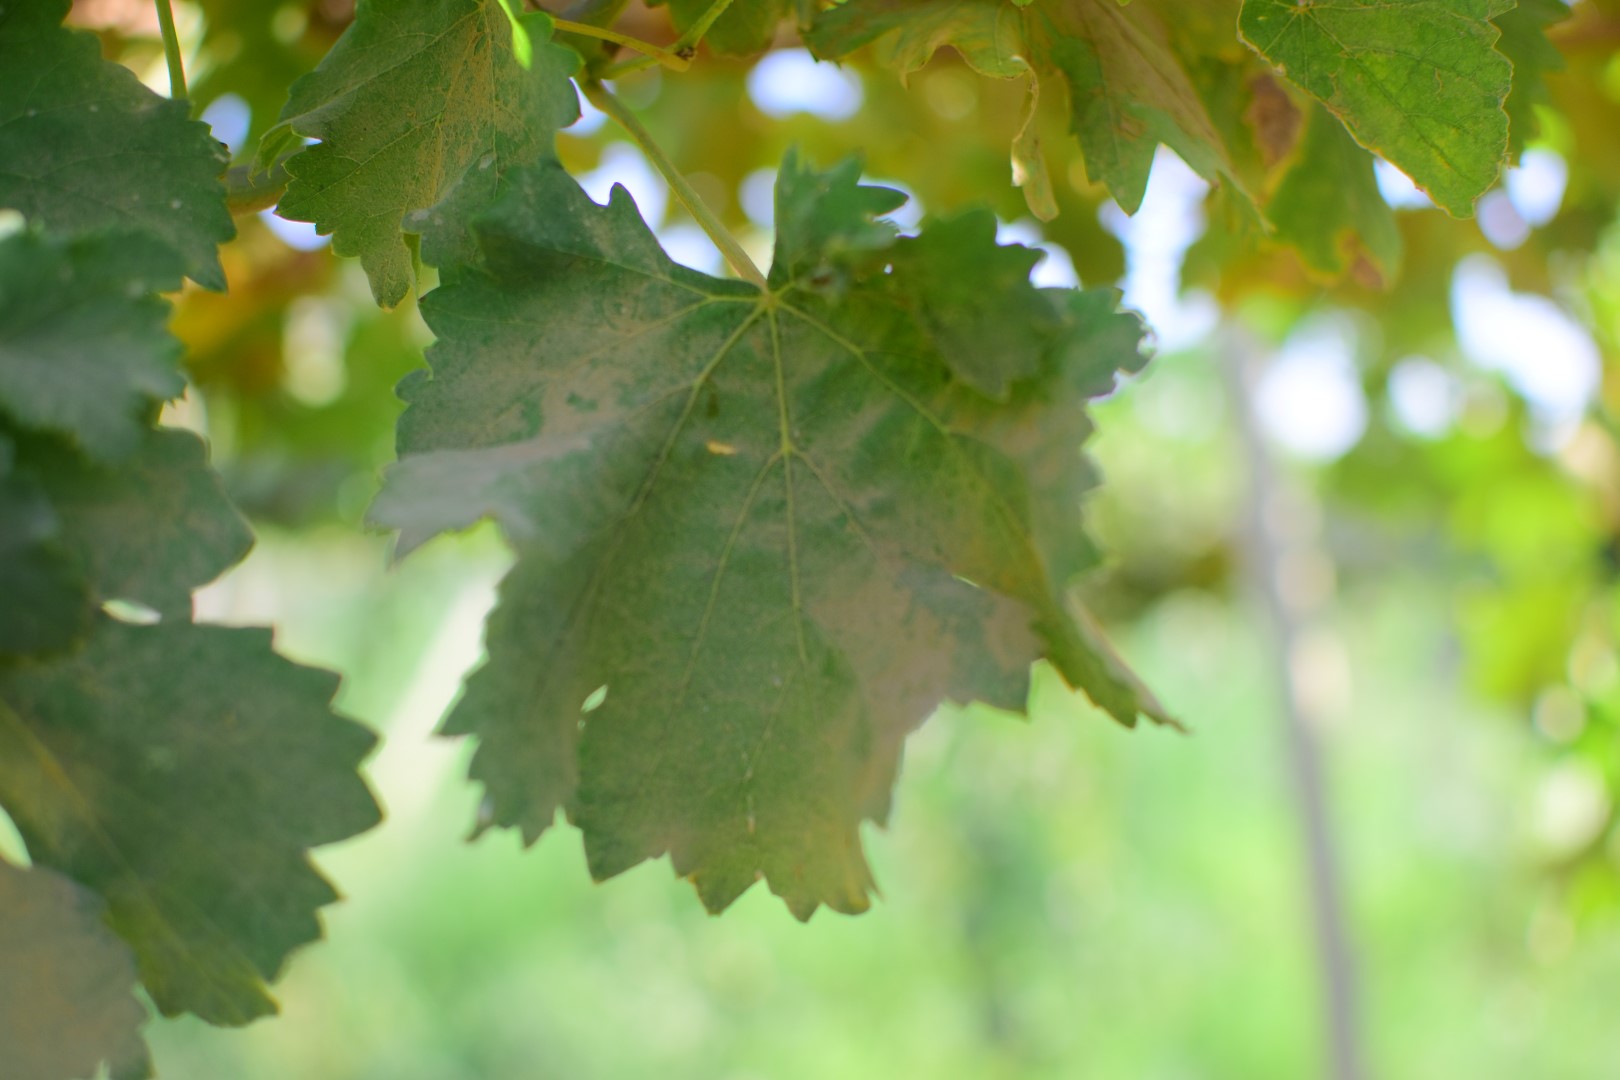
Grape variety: Deas Al-Annz